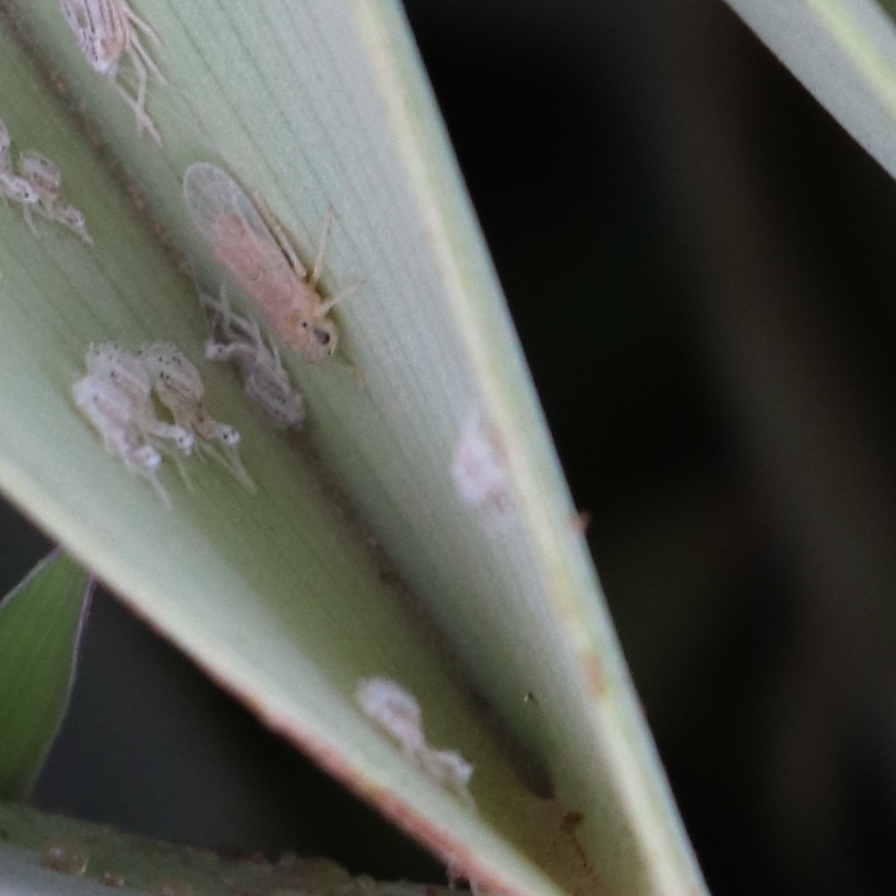
Label: Bug